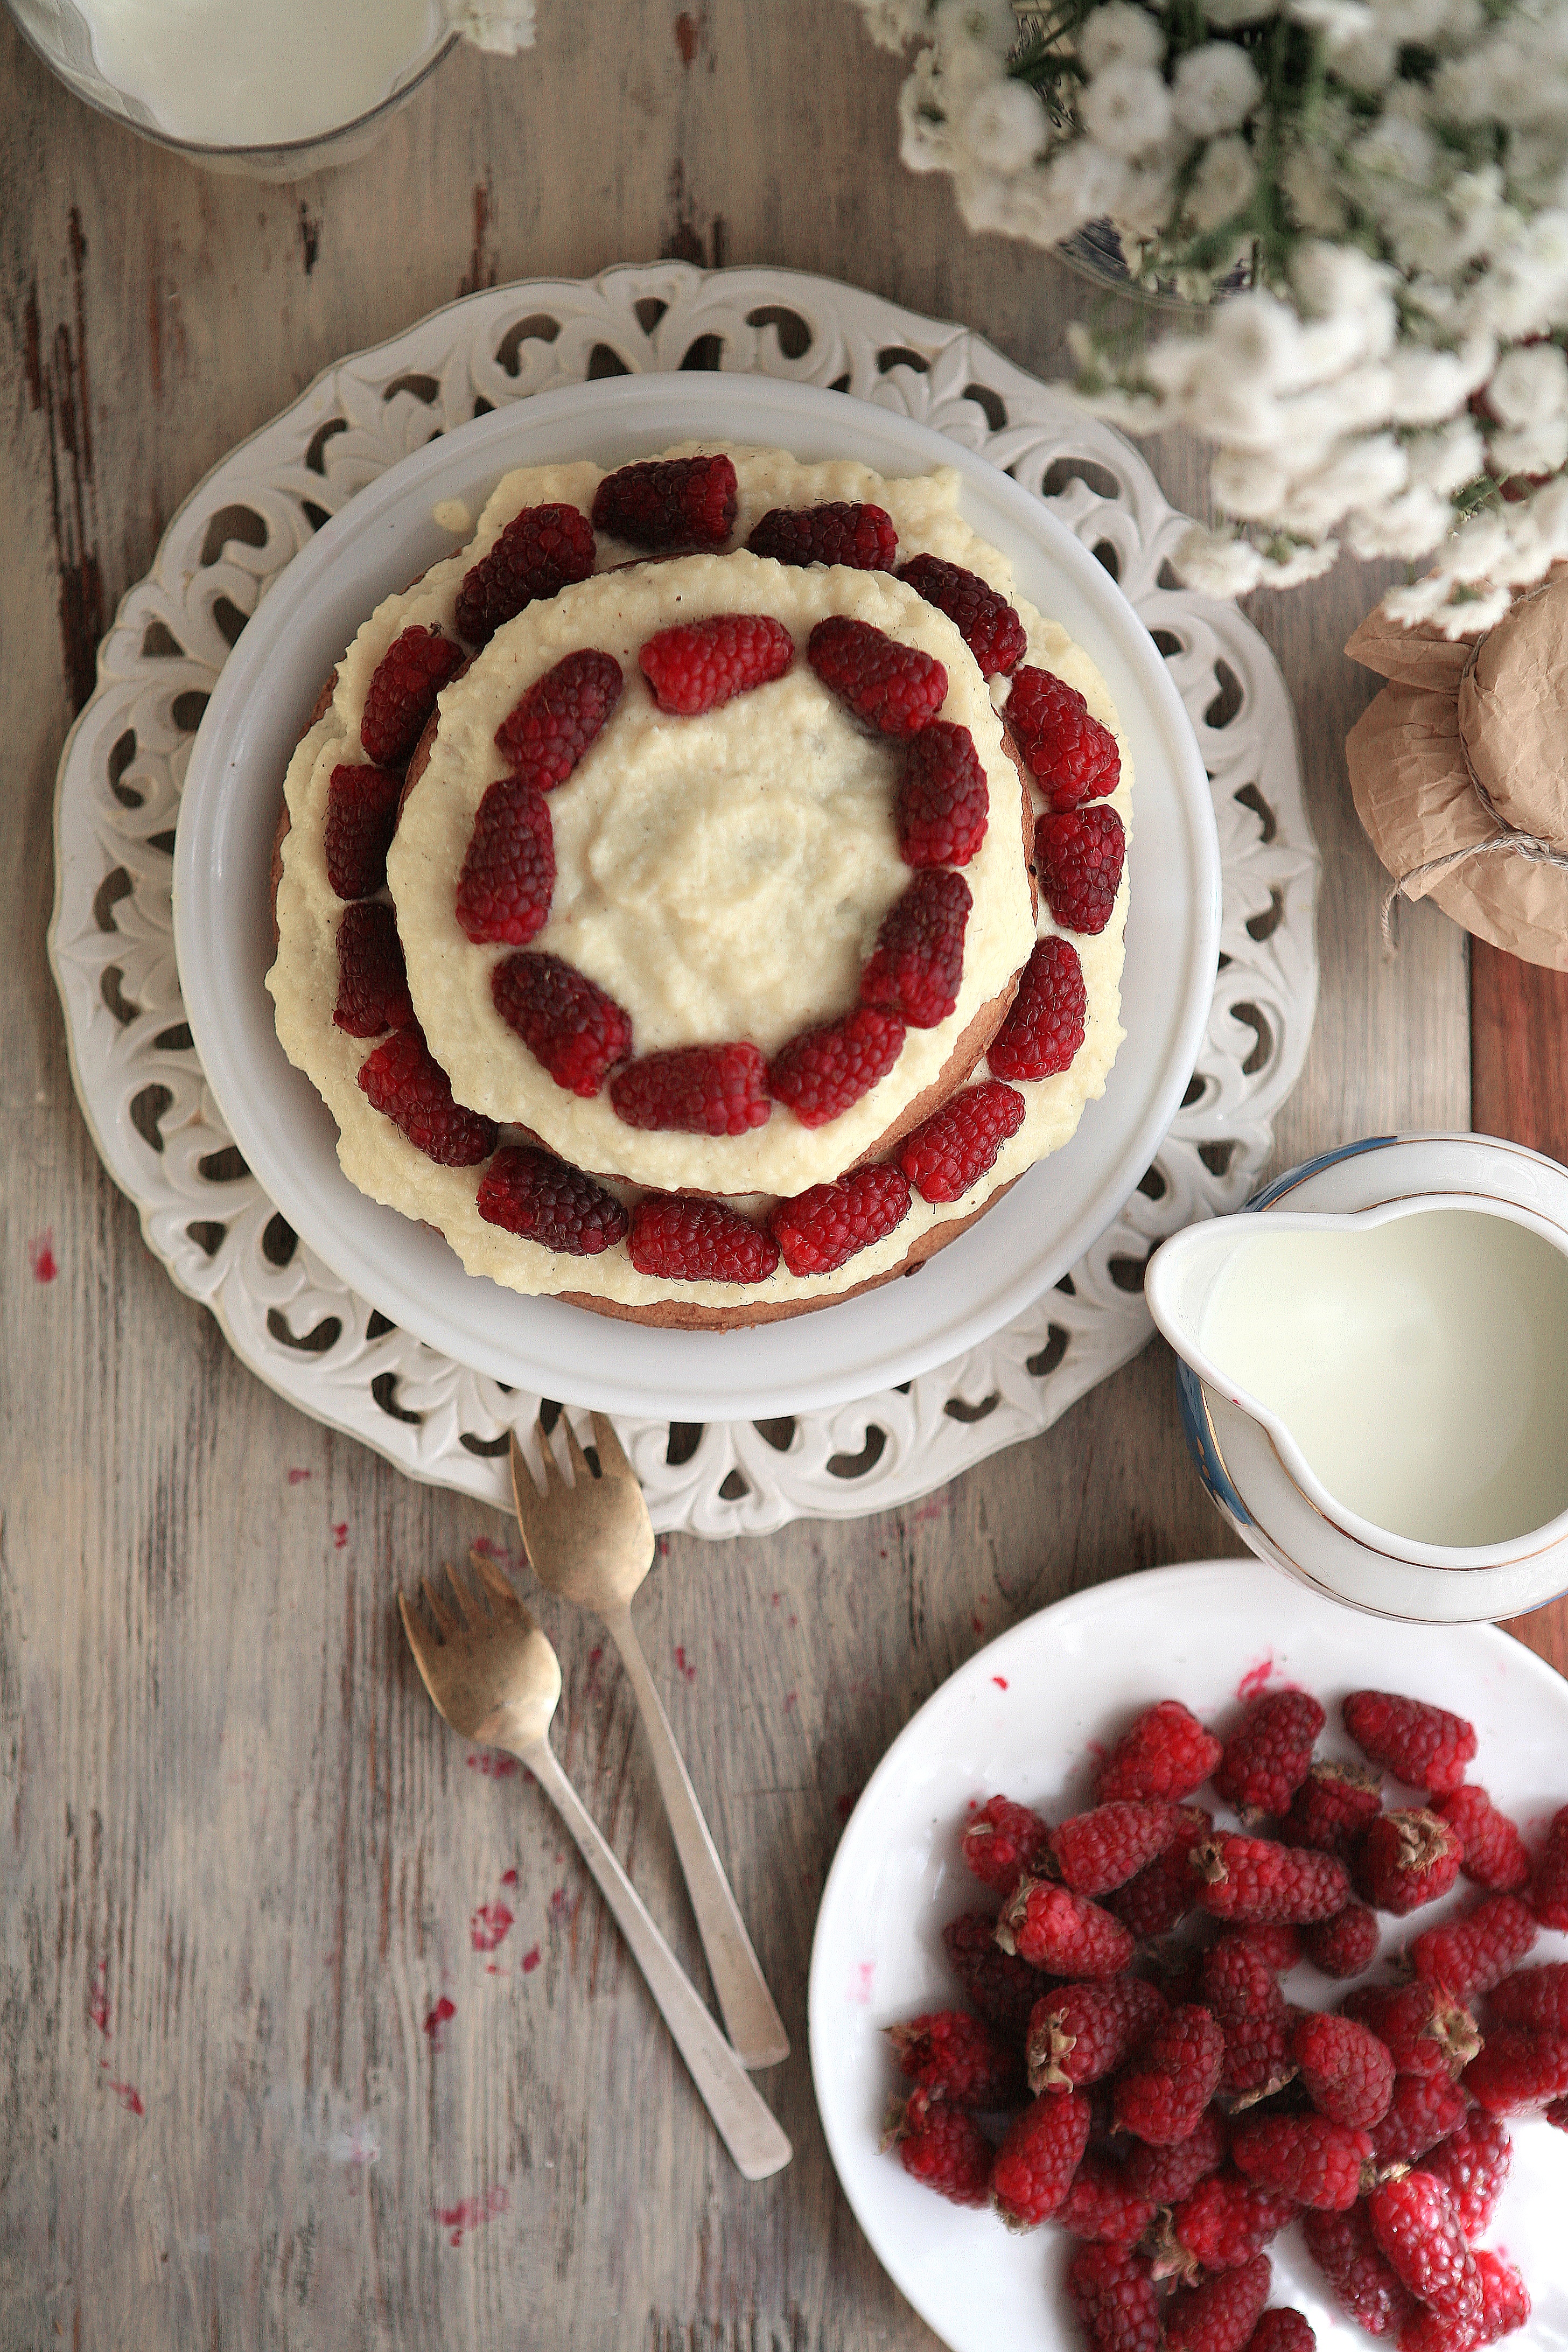
plant, raspberry, fruit, berry, sweet, summer, dish, food, cooking, produce, holiday, breakfast, baking, milk, dessert, lunch, cake, strawberry, cranberry, beauty, strawberries, forks, custard, milkman